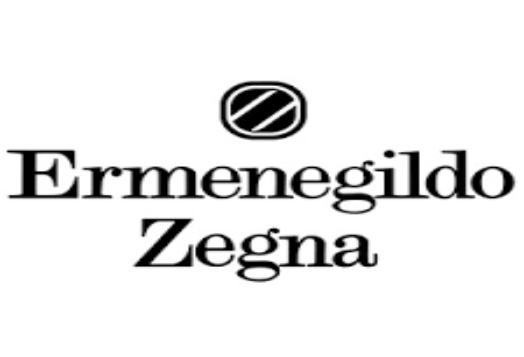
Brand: Ermenegildo Zegna
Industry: Clothes